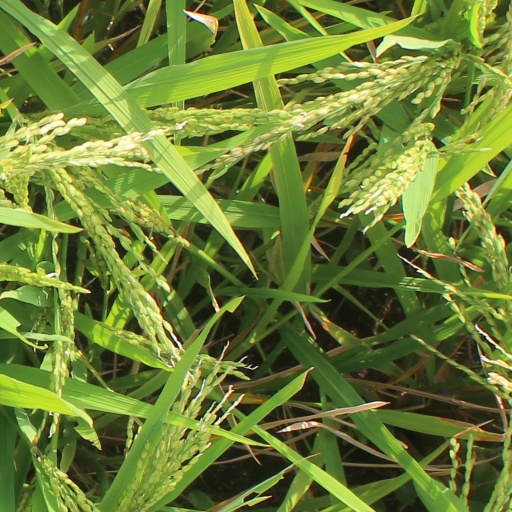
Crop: rice